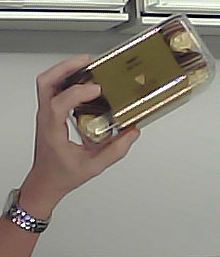
Product: rocher_chocolate